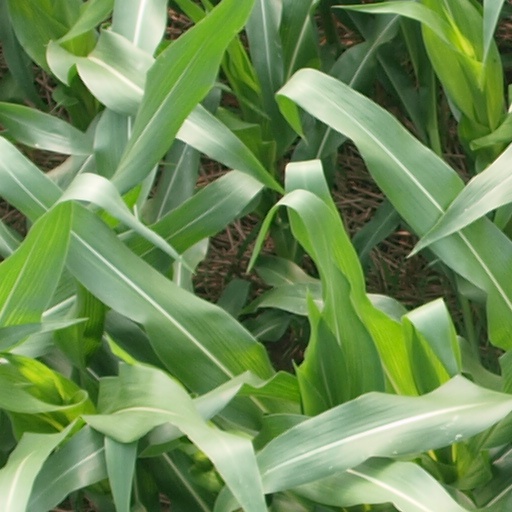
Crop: maize; corn